Marcelina Czartoryska

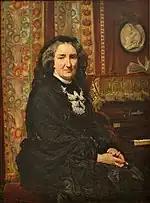
Portrait by Jan Matejko, 1874

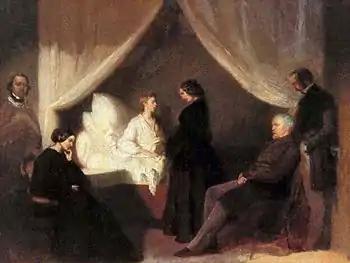
"Chopin on His Deathbed", by Kwiatkowski, 1849, commissioned by Jane Stirling. Chopin sits in bed, in presence of "(from left)" Aleksander Jełowicki, Chopin's sister Ludwika, Princess Marcelina Czartoryska, Wojciech Grzymała, Kwiatkowski himself.

Born in Podłużne into the Radziwiłłs family, in 1840 she married Aleksander Czartoryski, an aristocrat from a family of no lesser notability.